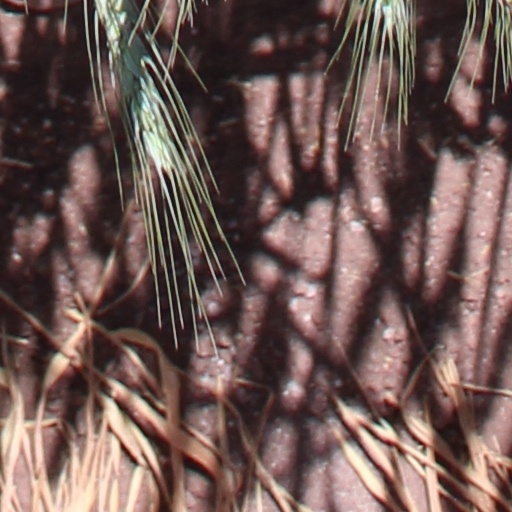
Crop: wheat